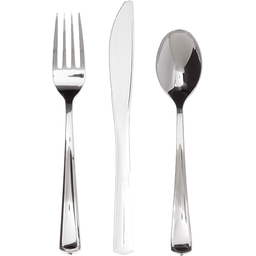
Label: plastic